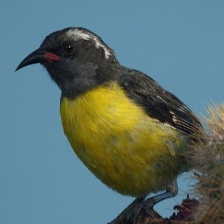
Species: BANANAQUIT
Scientific name: COEREBA FLAVEOLA